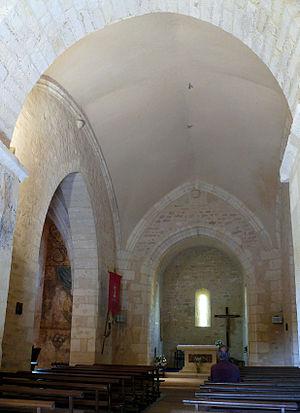
Vitrac - Eglise Saint-Martin - Nef et chapelle nord
L'église Saint-Martin est une église catholique située à Vitrac, en France.